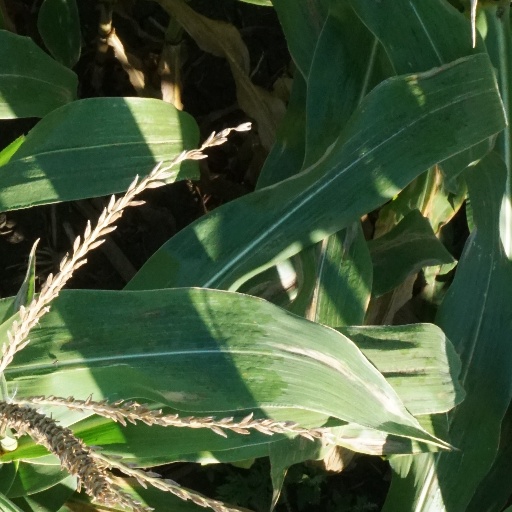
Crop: maize; corn